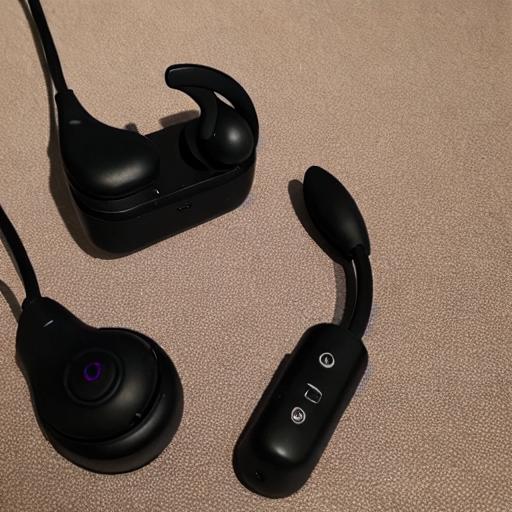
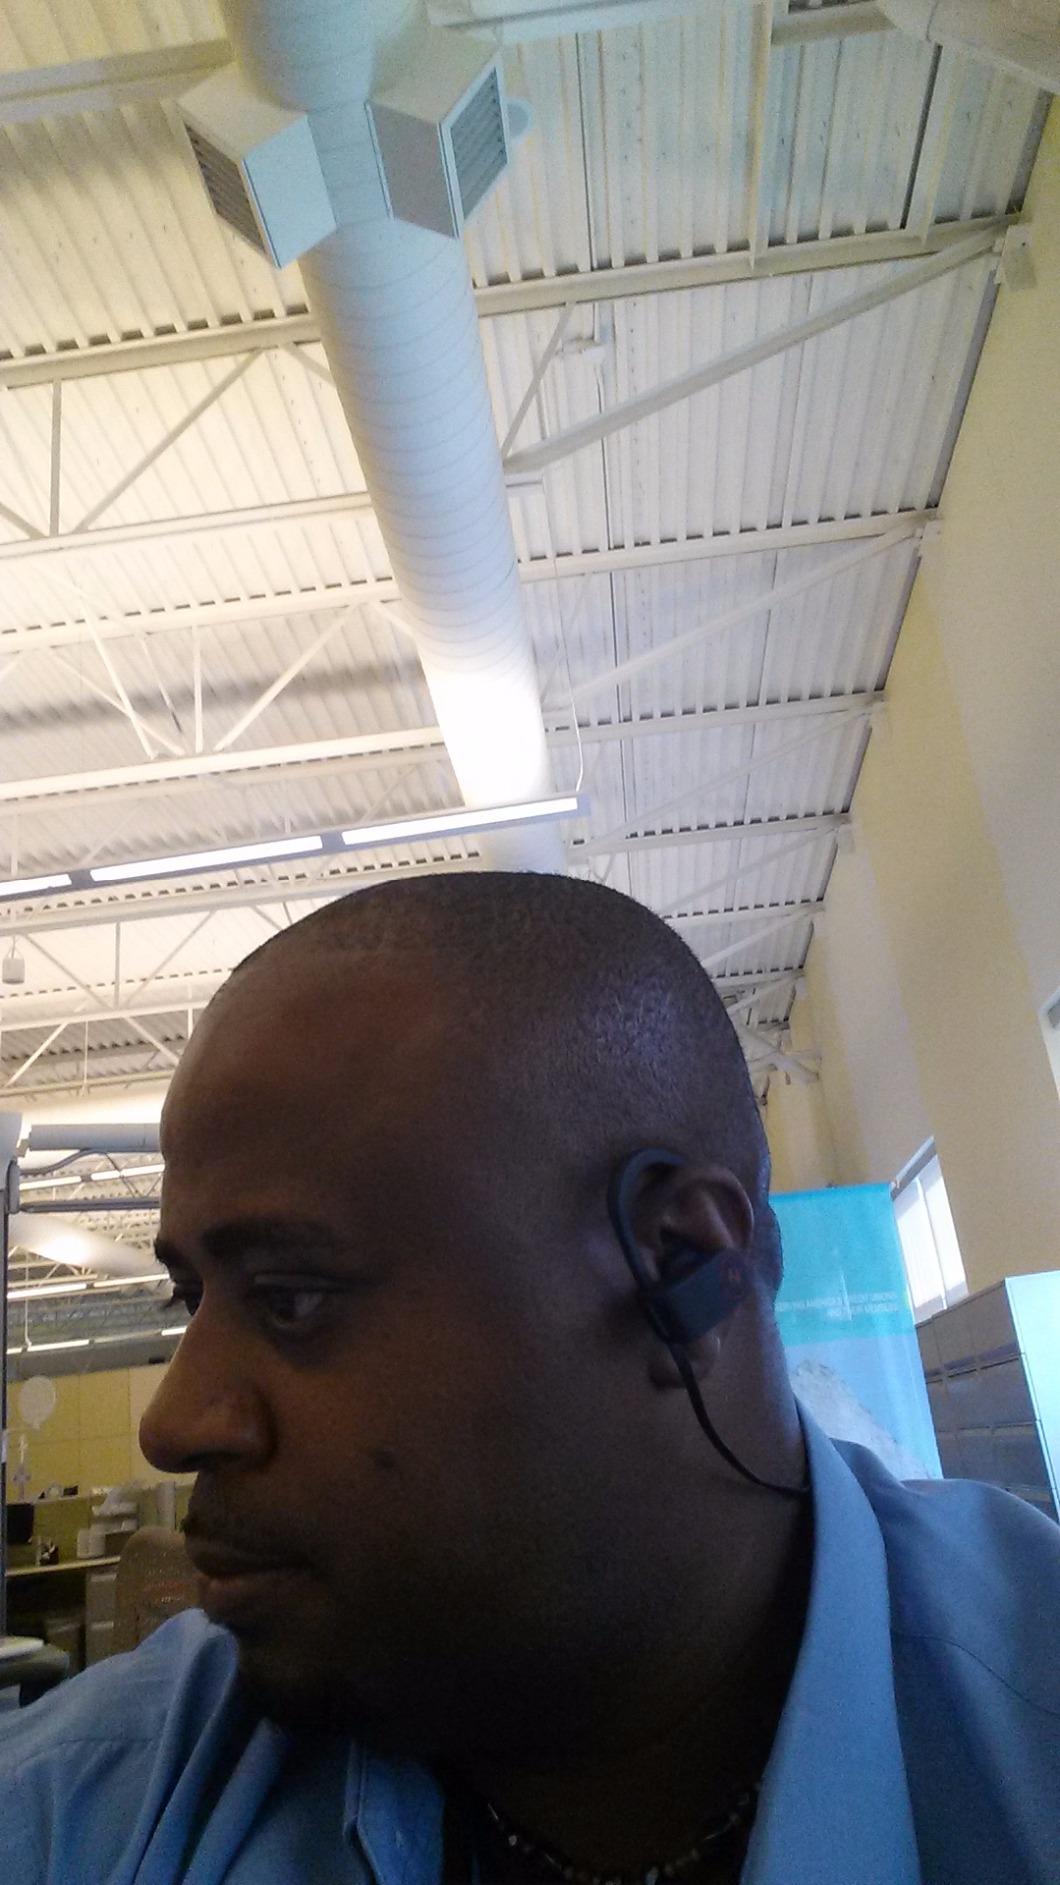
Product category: headphones
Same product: no